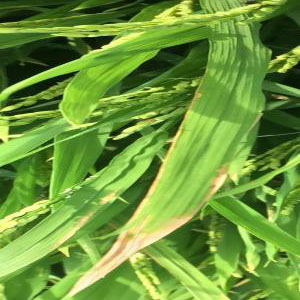
Disease: Bacterialblight